Jarda Svoboda

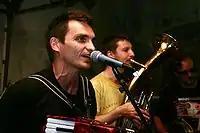
Traband from left: Jarda Svoboda, Jakub Schmid and Evžen Kredenc

Jaroslav "Jarda" Svoboda (born 31 May 1966 in Kolín) is a Czech singer, guitarist, lyricist and composer best known as the frontman of the bands Otcovy děti and Traband.